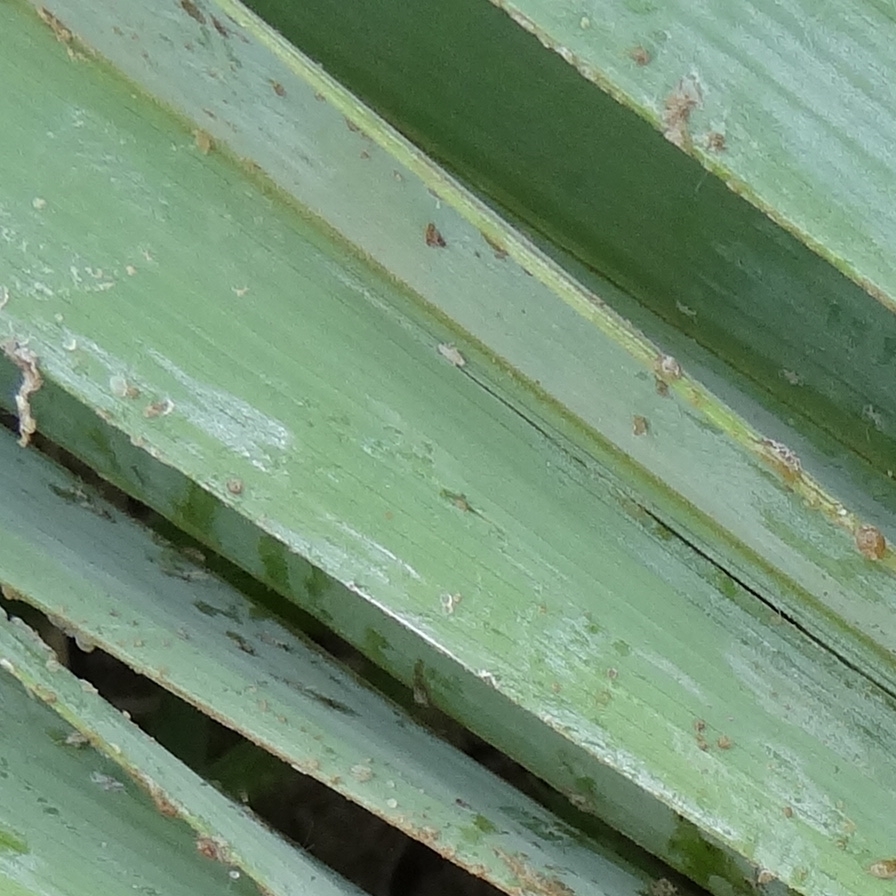
Label: Honey